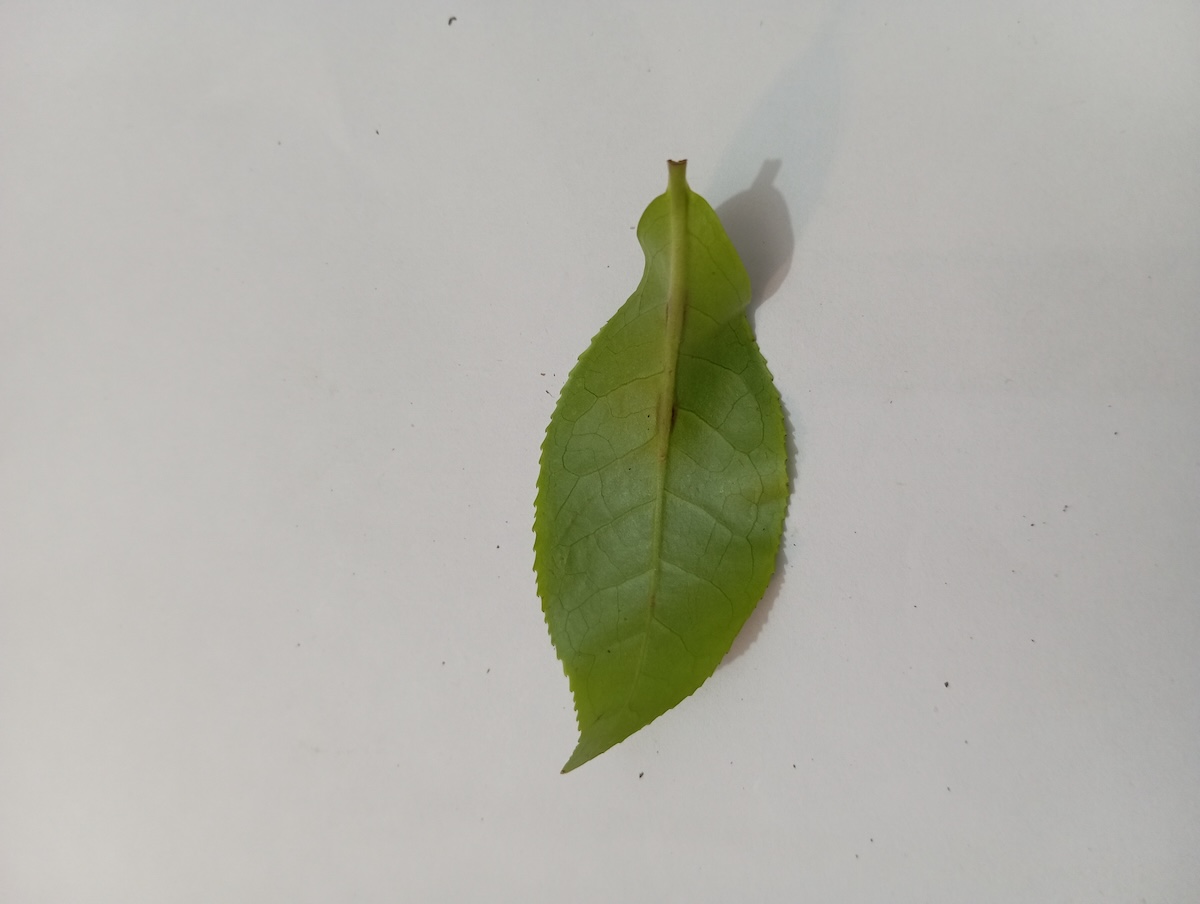
Label: Healthy leaf